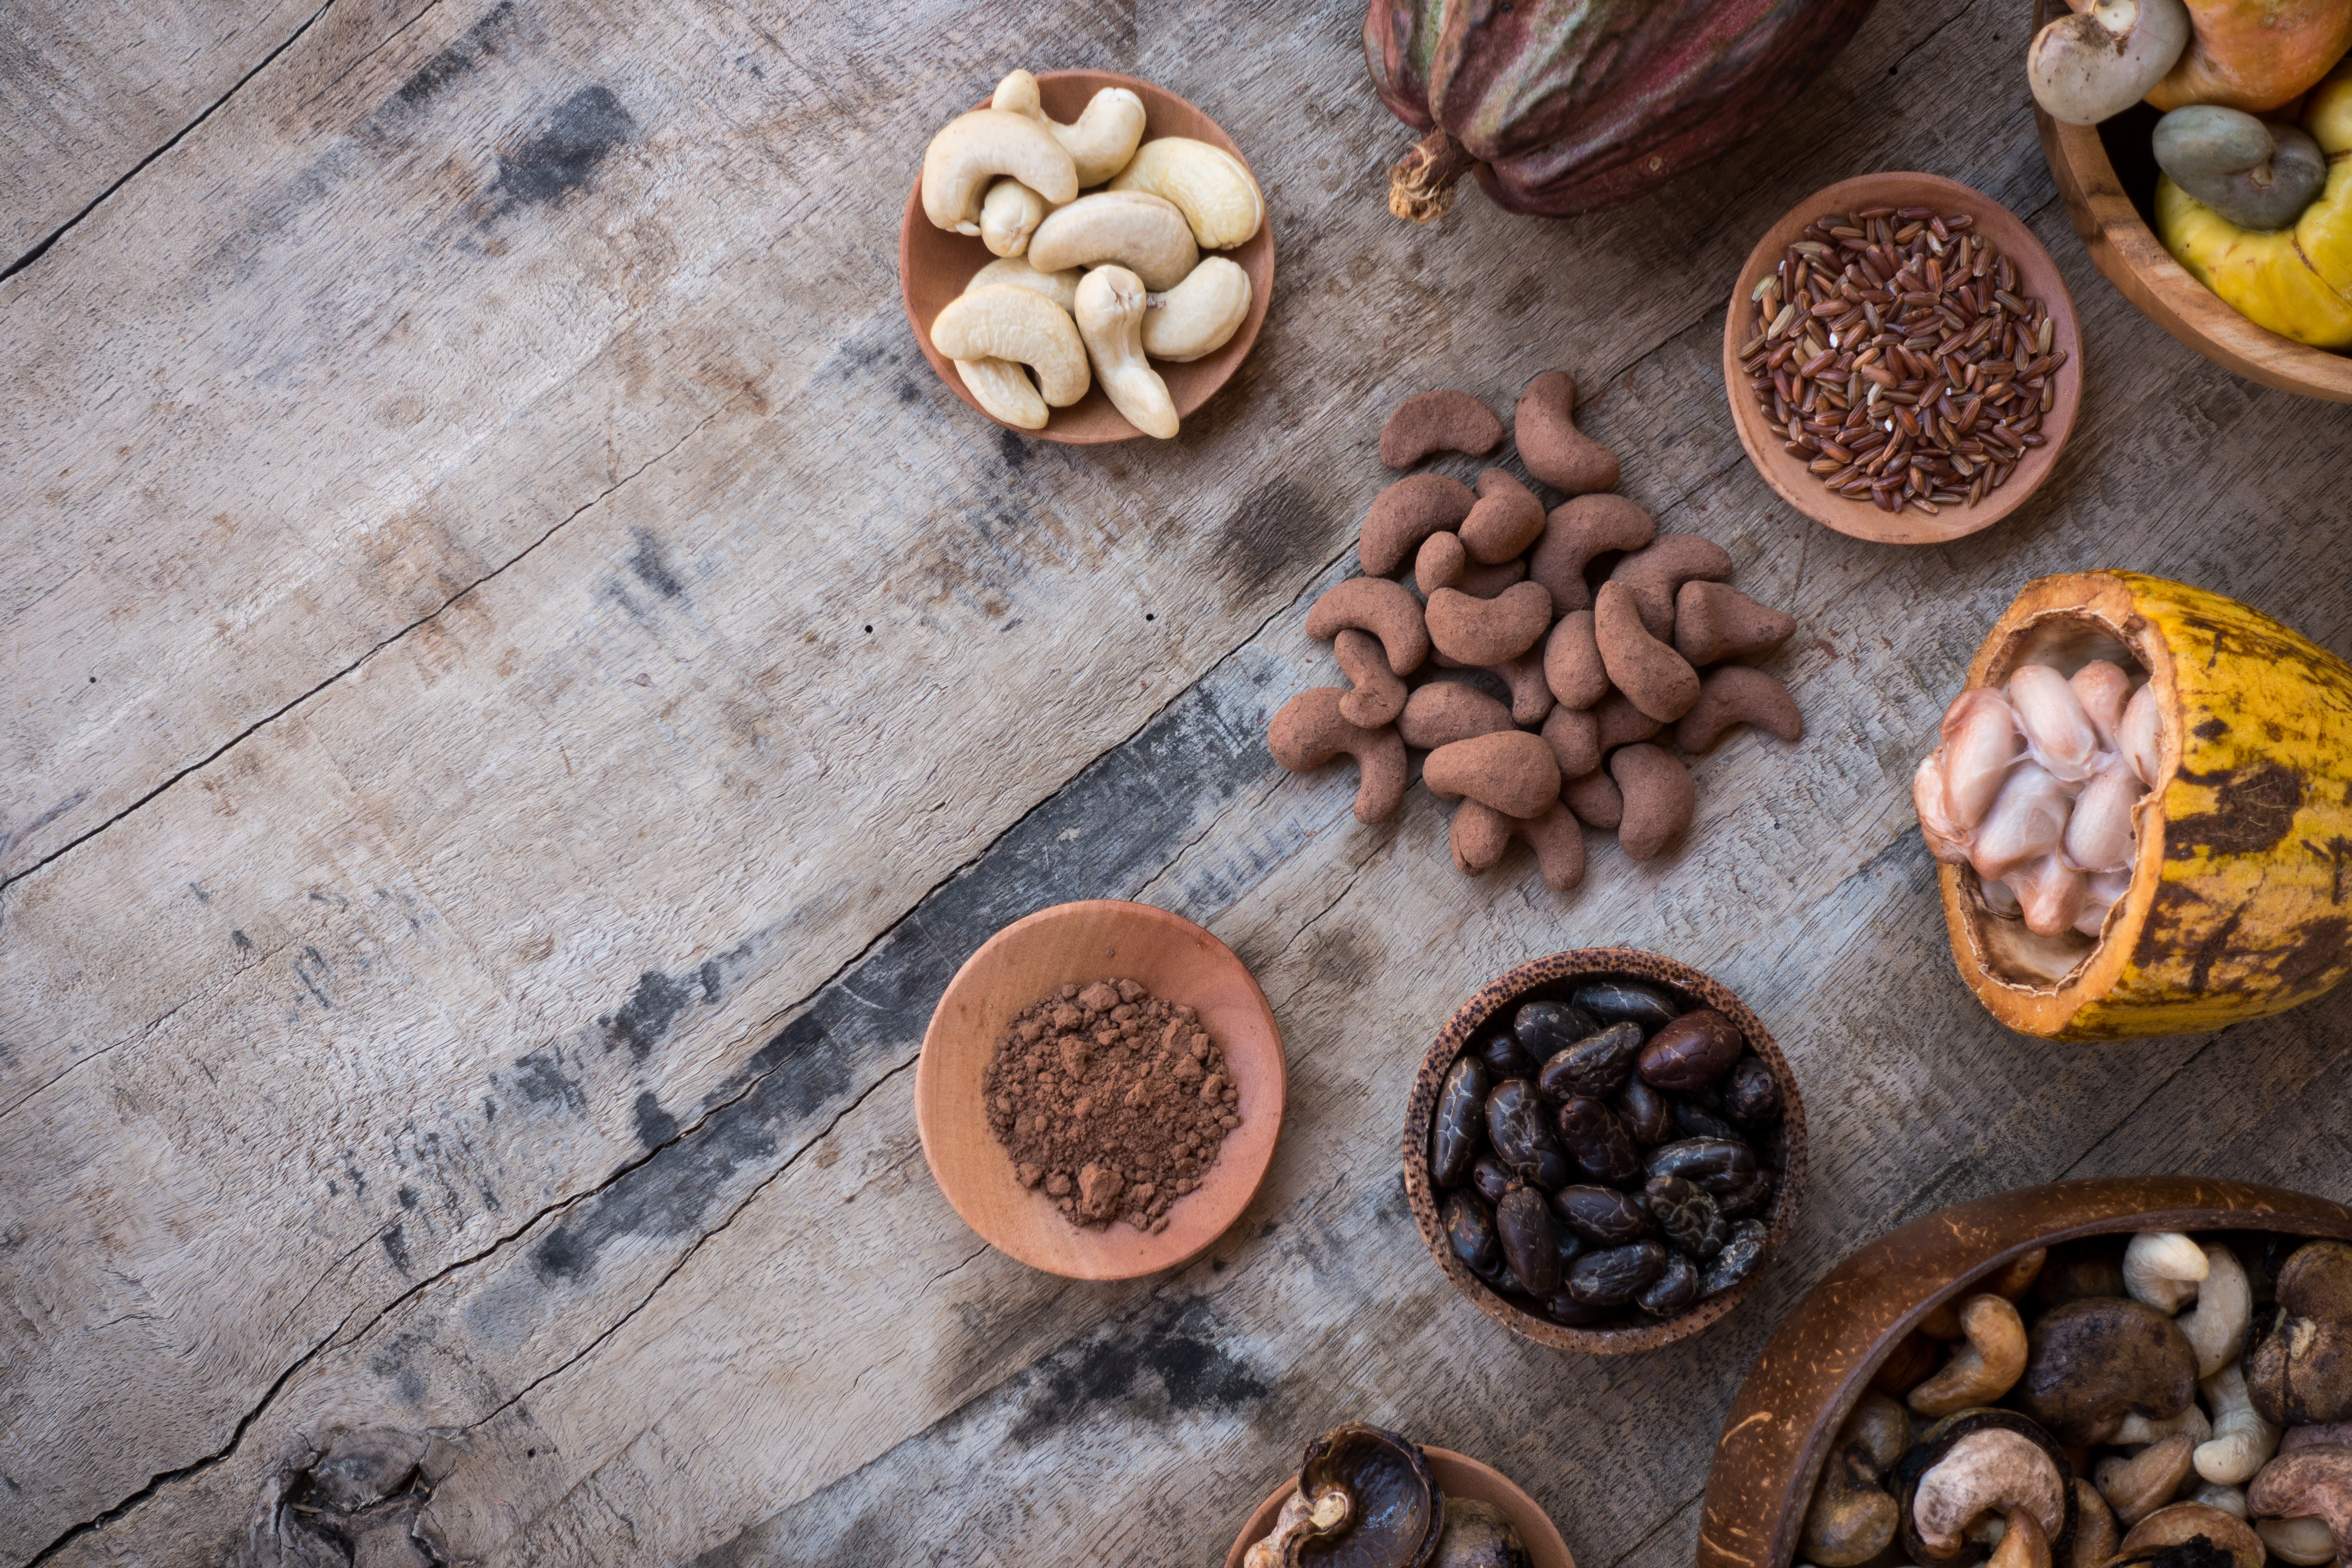
food, superfood, walnut, dried fruit, nut, ingredient, cuisine, bean, cocoa bean, caffeine, trail mix, produce, nuts seeds, dish, hazelnut, vegetable